Far-right politics in Serbia

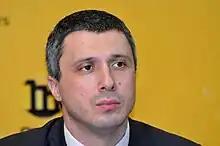
Boško Obradović co-founded Dveri in 1999 as a student organisation. He was its president from 2015 to 2023.

Initially a political organisation, Dveri was formed in 1999 by a group of students that had published a magazine named "Dveri Srpske".' Boško Obradović, one of the co-founders of the organisation, led Dveri from 2015 to 2023. Dveri had already on the characteristics of a political party in the late 2000s, although it registered as a political party in 2015.' The party began participating in electoral politics in 2012 and has continued to participate in them since then, although it boycotted the 2020 parliamentary election. The party entered the National Assembly in 2016 after winning 7 seats in the parliamentary election. It was later a part of the catch-all opposition Alliance for Serbia. Dveri returned to the National Assembly following the 2022 election. It had also proved to have a relatively stable electorate at the national level."" Dveri had previously cooperated with United Russia and Alternative for Germany.